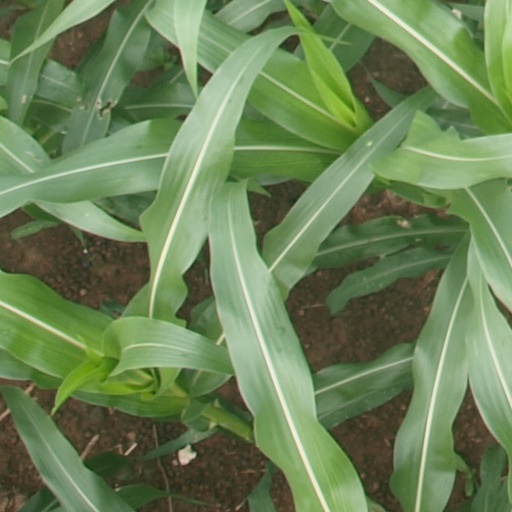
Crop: maize; corn